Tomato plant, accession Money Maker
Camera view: horizontal (90 deg, fisheye); turntable rotation: 60 degrees
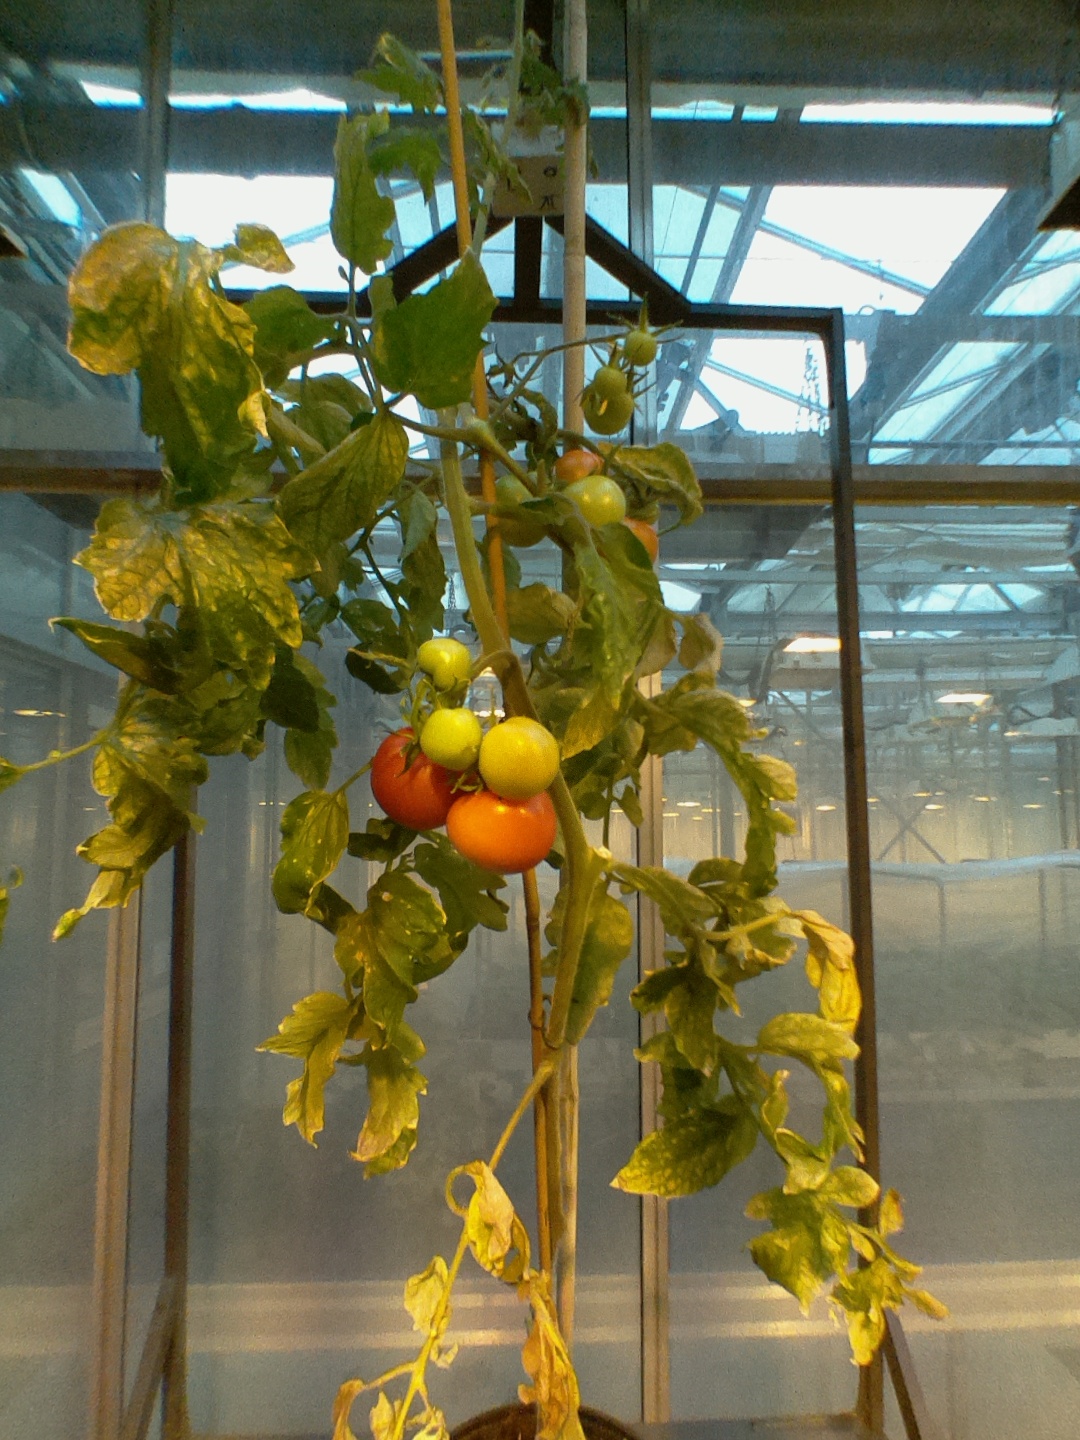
BBCH growth stage 81: 10%-20% of fruits show typical fully ripe color